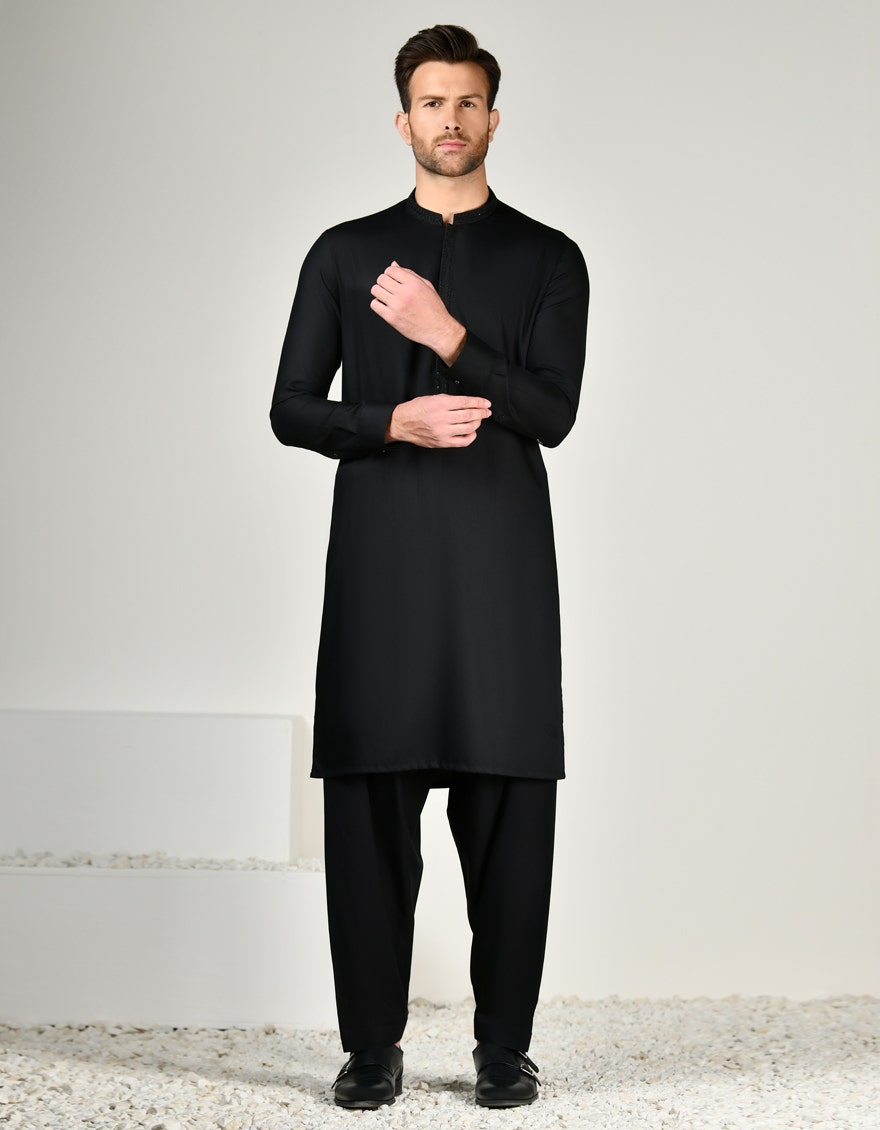
black kurta pants